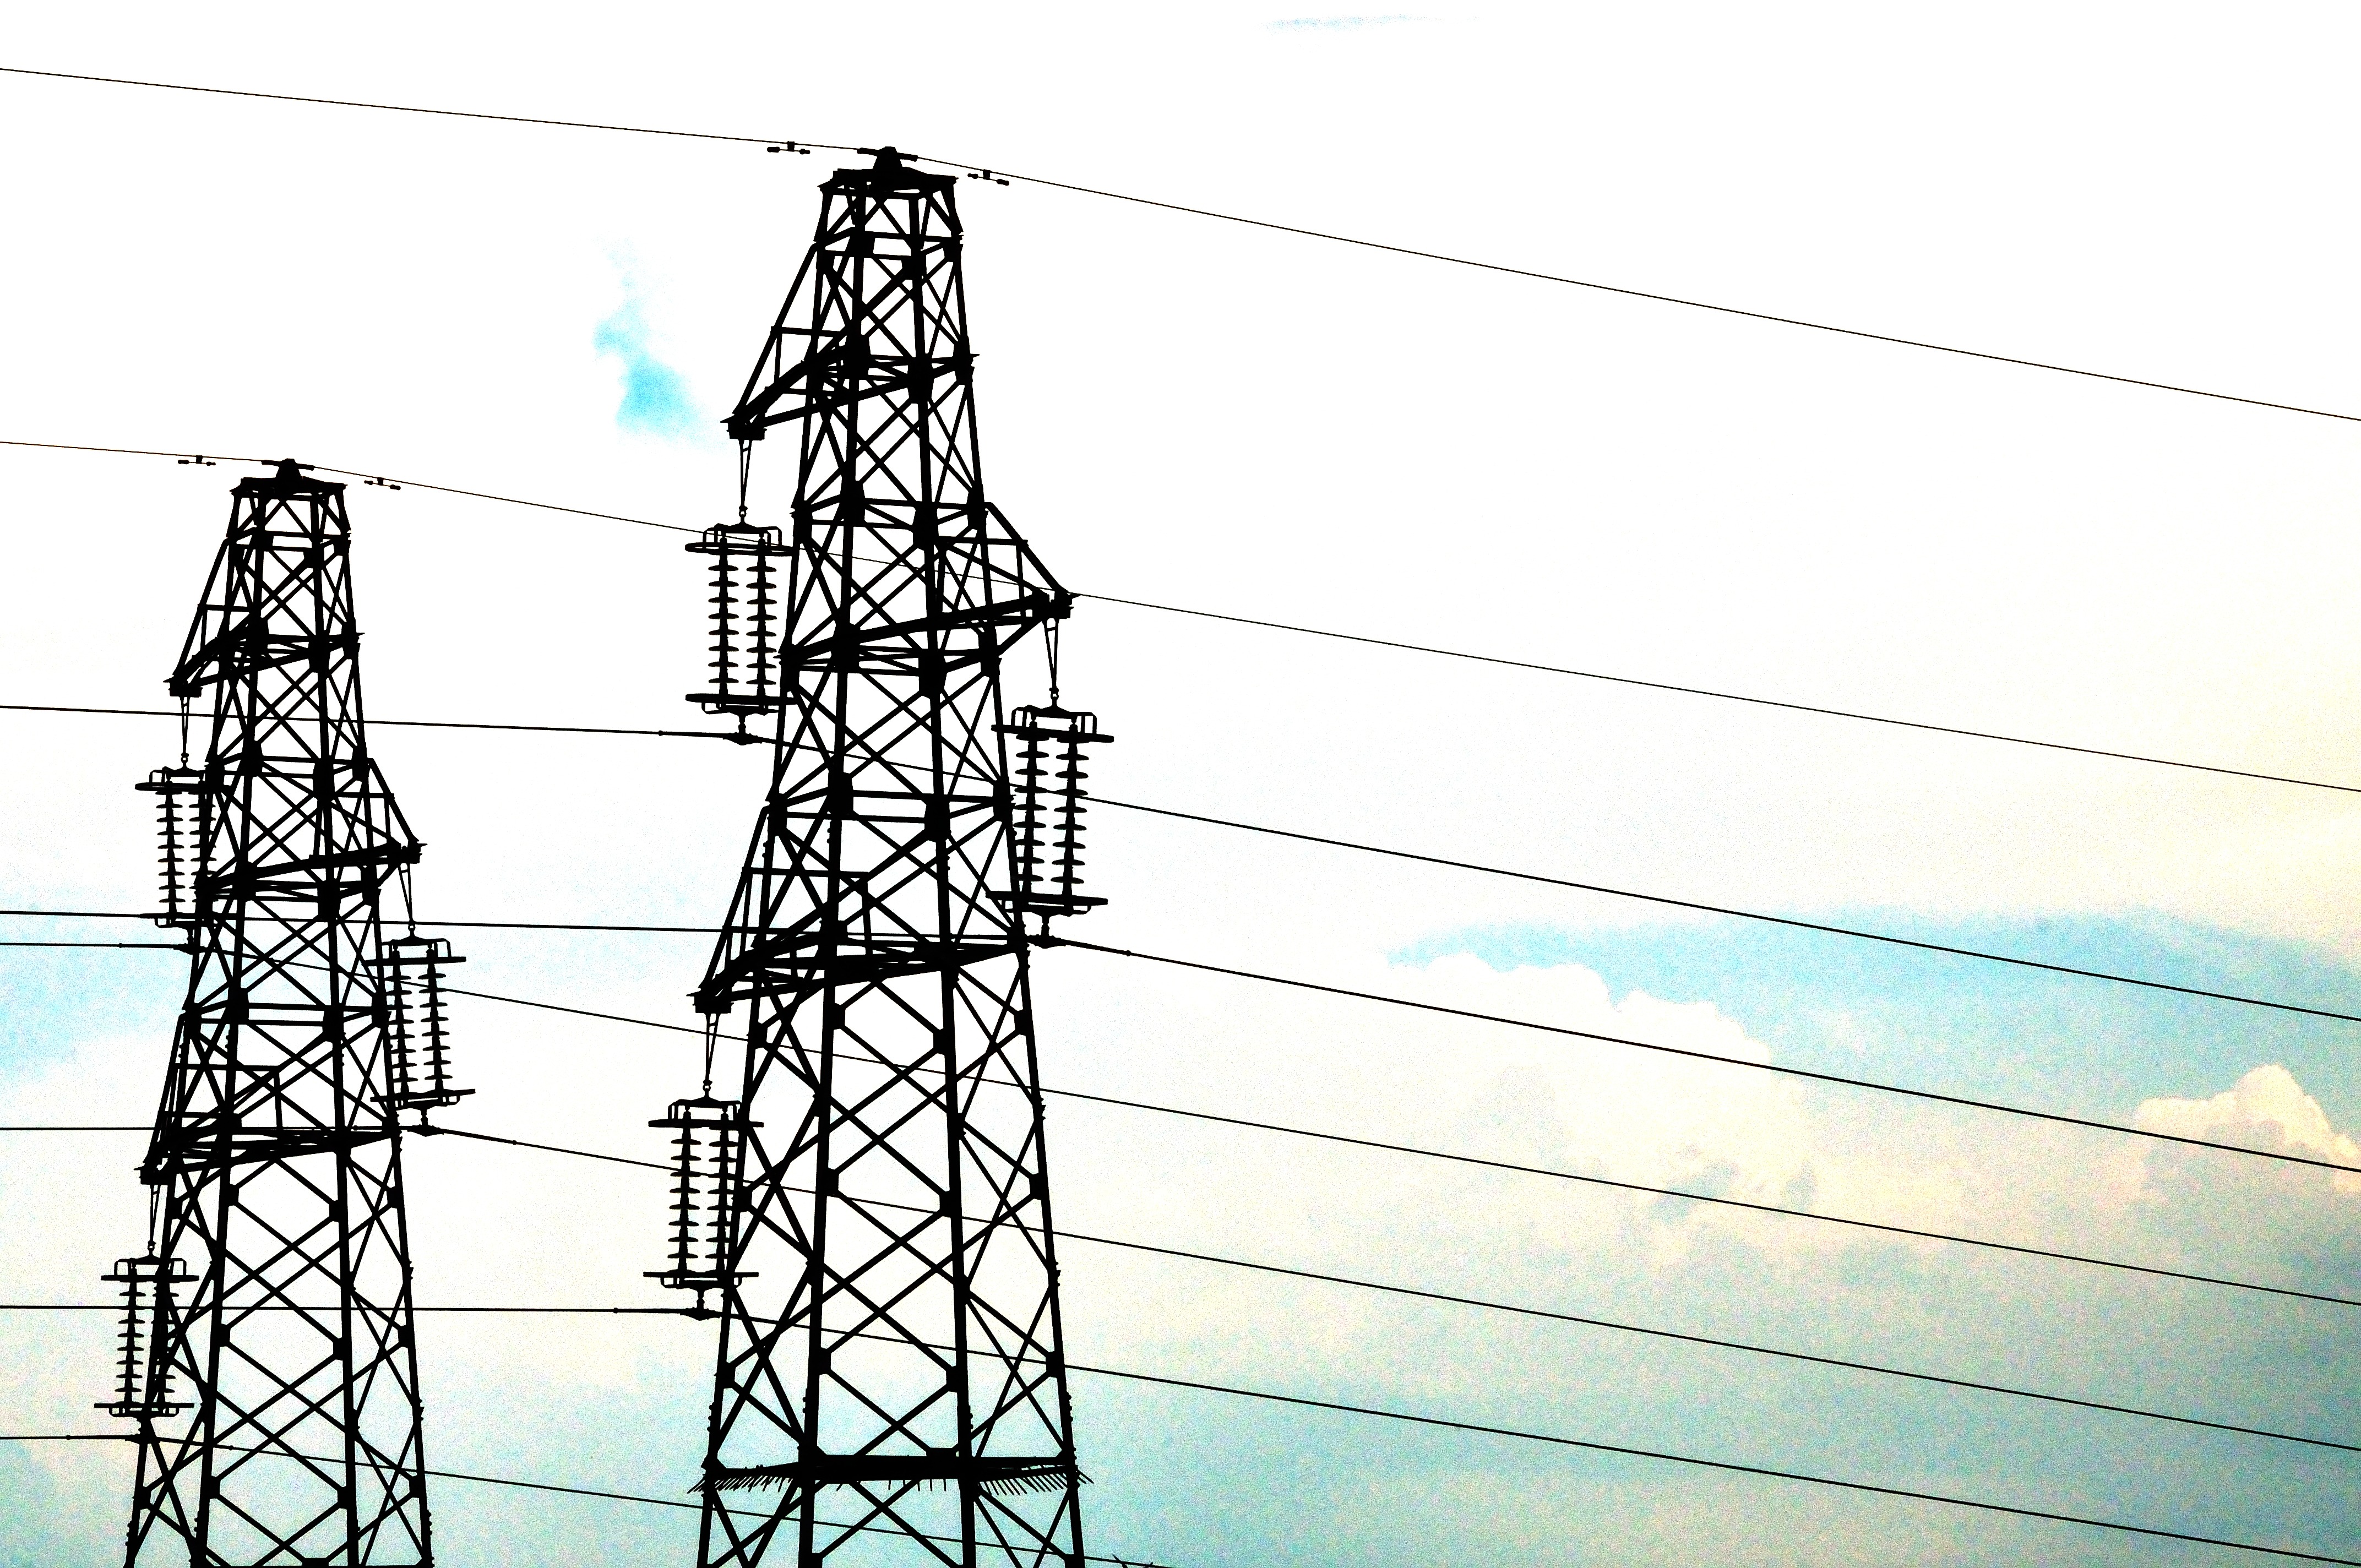
sky, line, tower, mast, electricity, energy, lines, clouds, transmission tower, electric current, outdoor structure, electrical supply, overhead power line, trellises, parallel lines